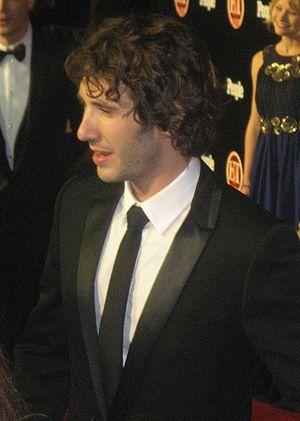
Les Acafellas est le troisième épisode de la série télévisée américaine Glee. L'épisode est diffusé pour la première fois sur la chaîne Fox le 16 septembre 2009. Il est réalisé par John Scott et écrit par le créateur de la série Ryan Murphy. L'épisode voit le directeur du glee club Will Schuester forme un groupe masculin a cappella, les Acafellas et néglige le club pour consacrer son temps à sa nouvelle aventure. Les New Directions luttent avec la chorégraphie et résistent aux tentatives de sabotage par les membres de l'équipe des cheerleaders. Mercedes nourrit des sentiments romantiques pour Kurt, qui révèle son homosexualité en faisant son coming out.